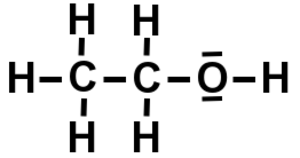
Formule de Lewis de l'éthanol
L'industrie de l'alcool est un terme utilisé pour qualifier la fabrication et la commercialisation d'alcool. Cette industrie concerne la transformation de produits agricoles alimentaires en alcool brut et de sous-produits agricoles et agroalimentaires en alcool rectifié ou en vinaigre. L'alcool est utilisé dans l'élaboration de boissons alcoolisées, pour le renforcement des vins, dans l'industrie des parfums et des cosmétiques et de la confiserie, ainsi que dans la fabrication de vitamines, dans la médecine et dans l'ingénierie. Cette industrie a été accusée dans les années 1990 de dévier l'attention des problèmes liés à sa consommation, notamment l'alcoolisme. Elle a également été critiquée pour sa non-implication dans les politiques de lutte contre ses effets néfastes.
La représentation des molécules est utilisée en chimie pour décrire la nature et éventuellement la structure des molécules et, par extension, d'autres espèces chimiques. Ces formules et représentations graphiques permettent d'indiquer plus ou moins complètement le nombre et le type d'atomes qui composent une espèce chimique, ses liaisons interatomiques et sa forme dans l'espace. Des représentations spécifiques sont utilisées en chimie organique et en biochimie.